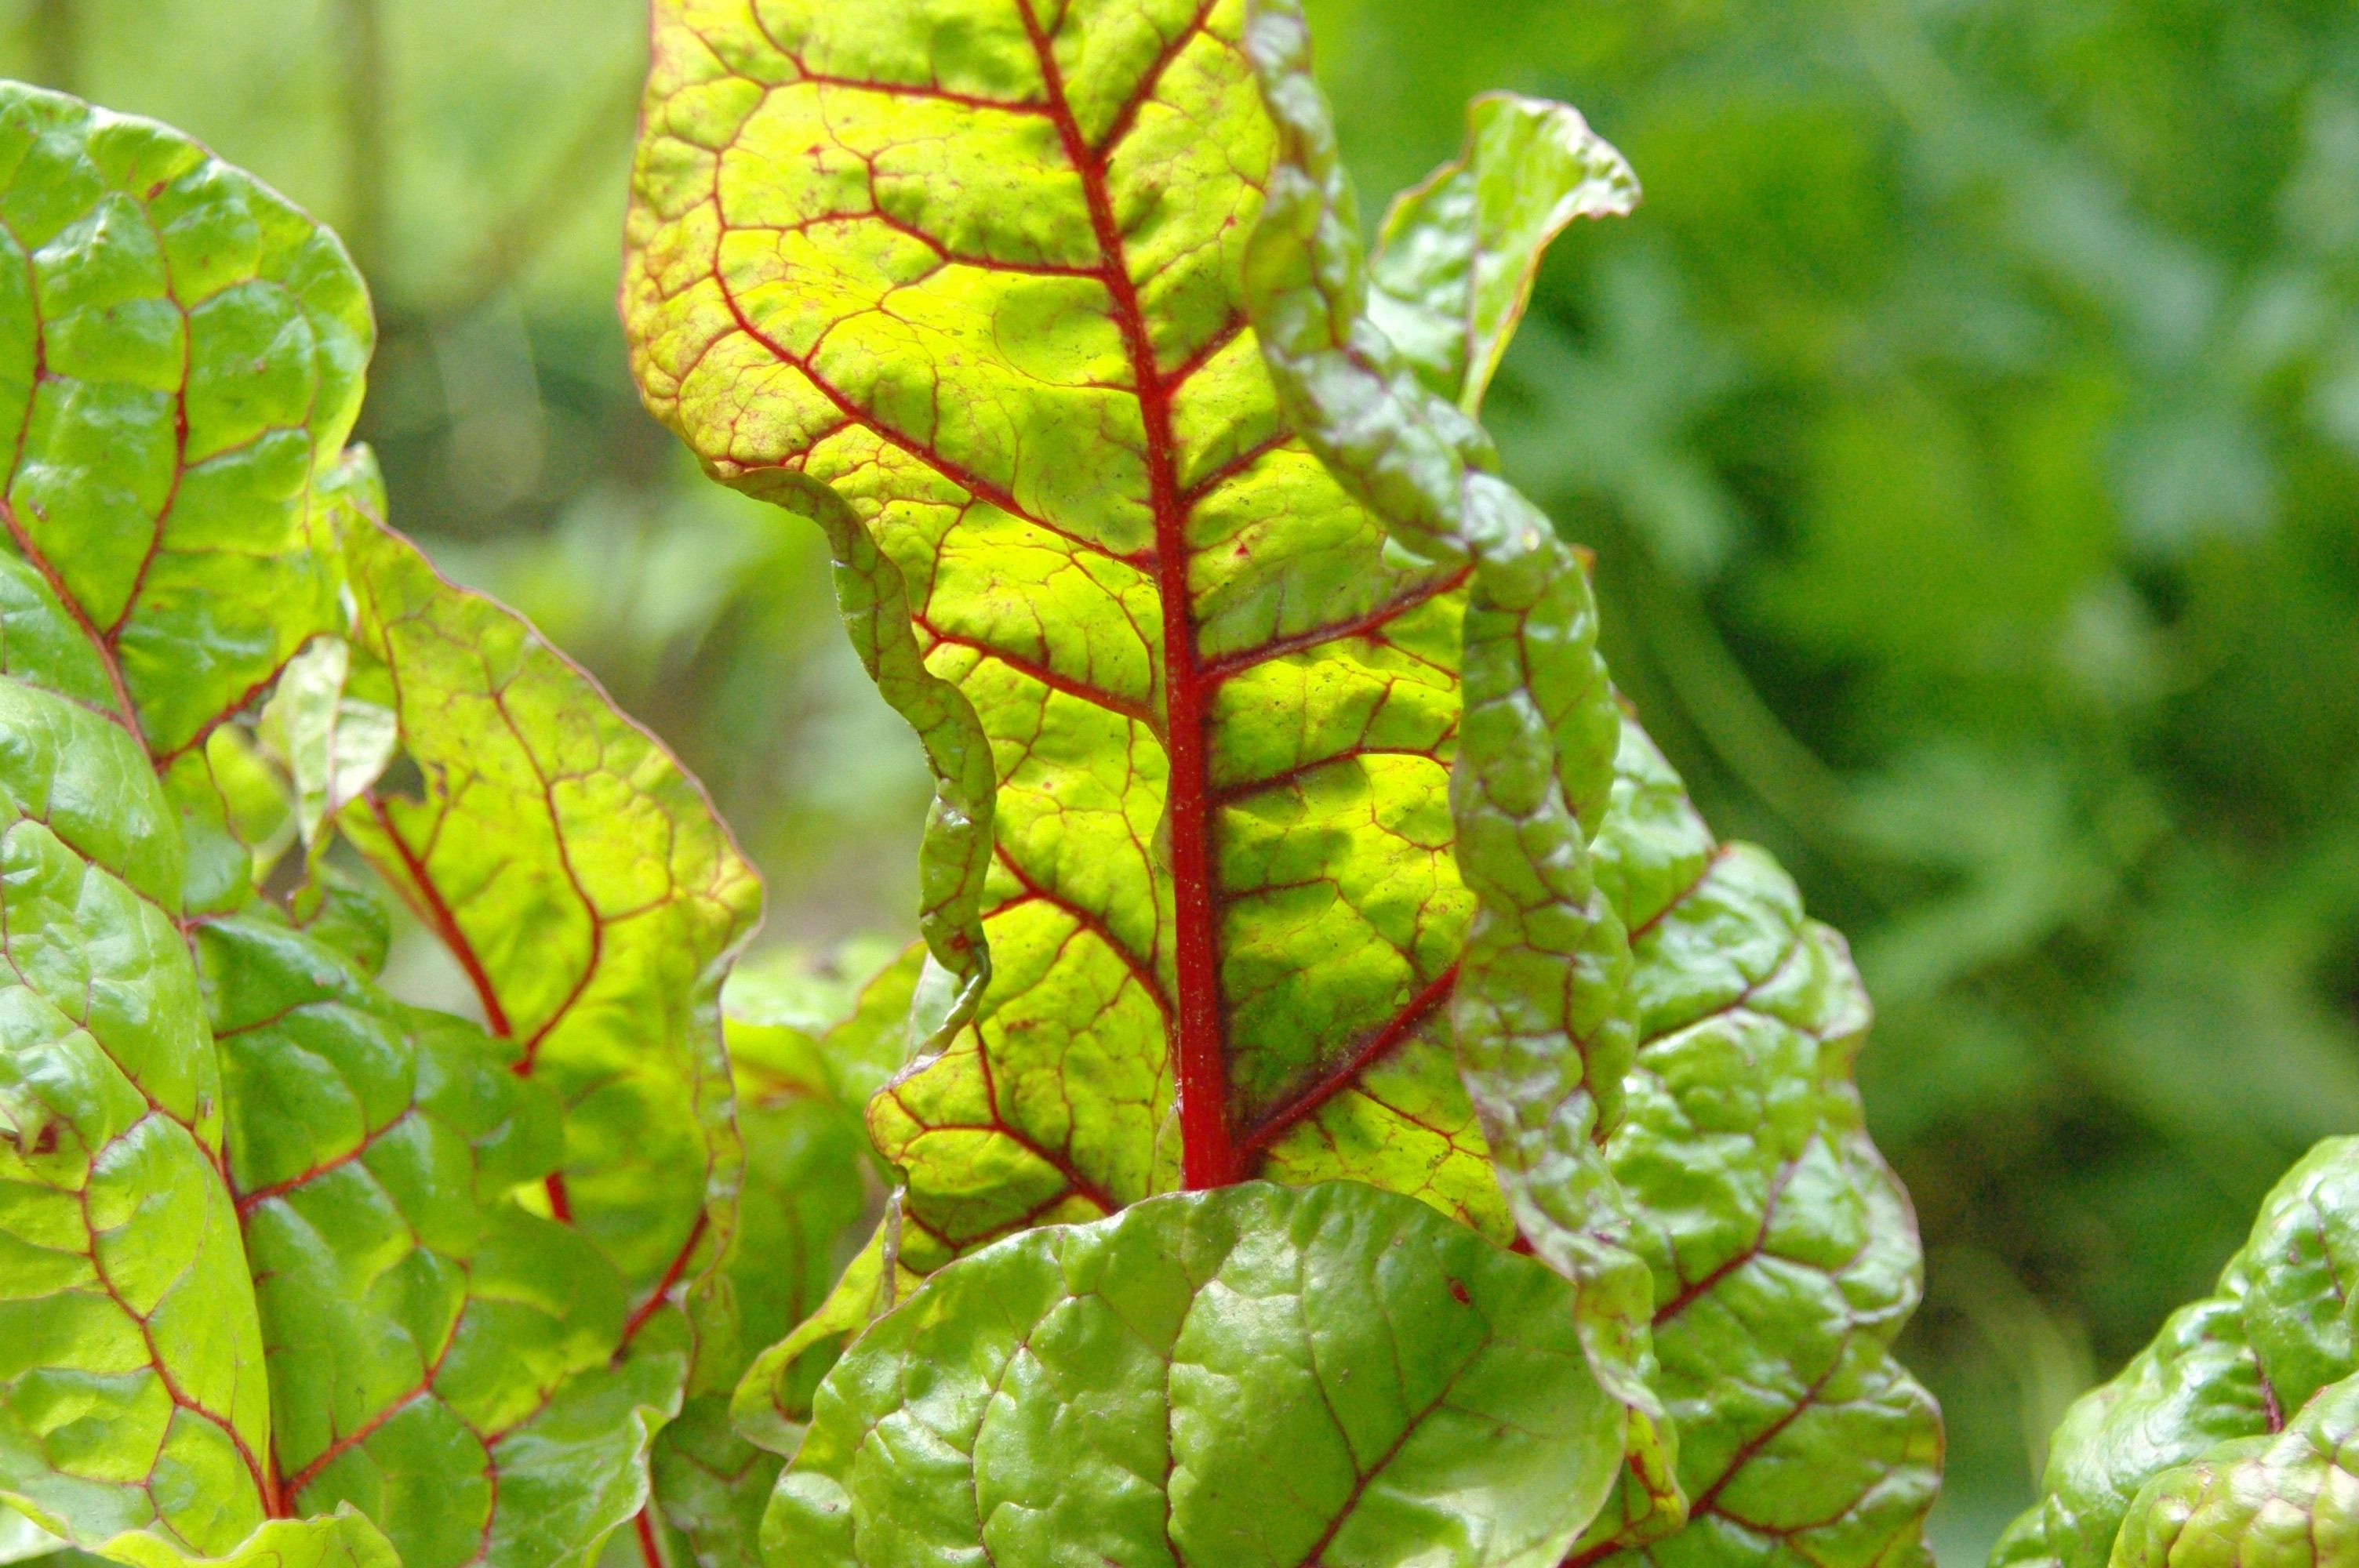
tree, nature, branch, plant, leaf, flower, food, green, red, produce, autumn, botany, garden, healthy, flora, fern, stalk, leaves, vegetables, deciduous, culture, style, macro photography, chard, flowering plant, vegetable plant, annual plant, land plant, ferns and horsetails, great fotoobjekt